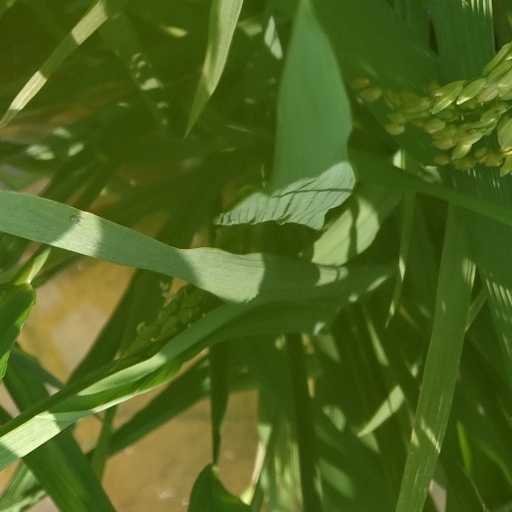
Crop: rice